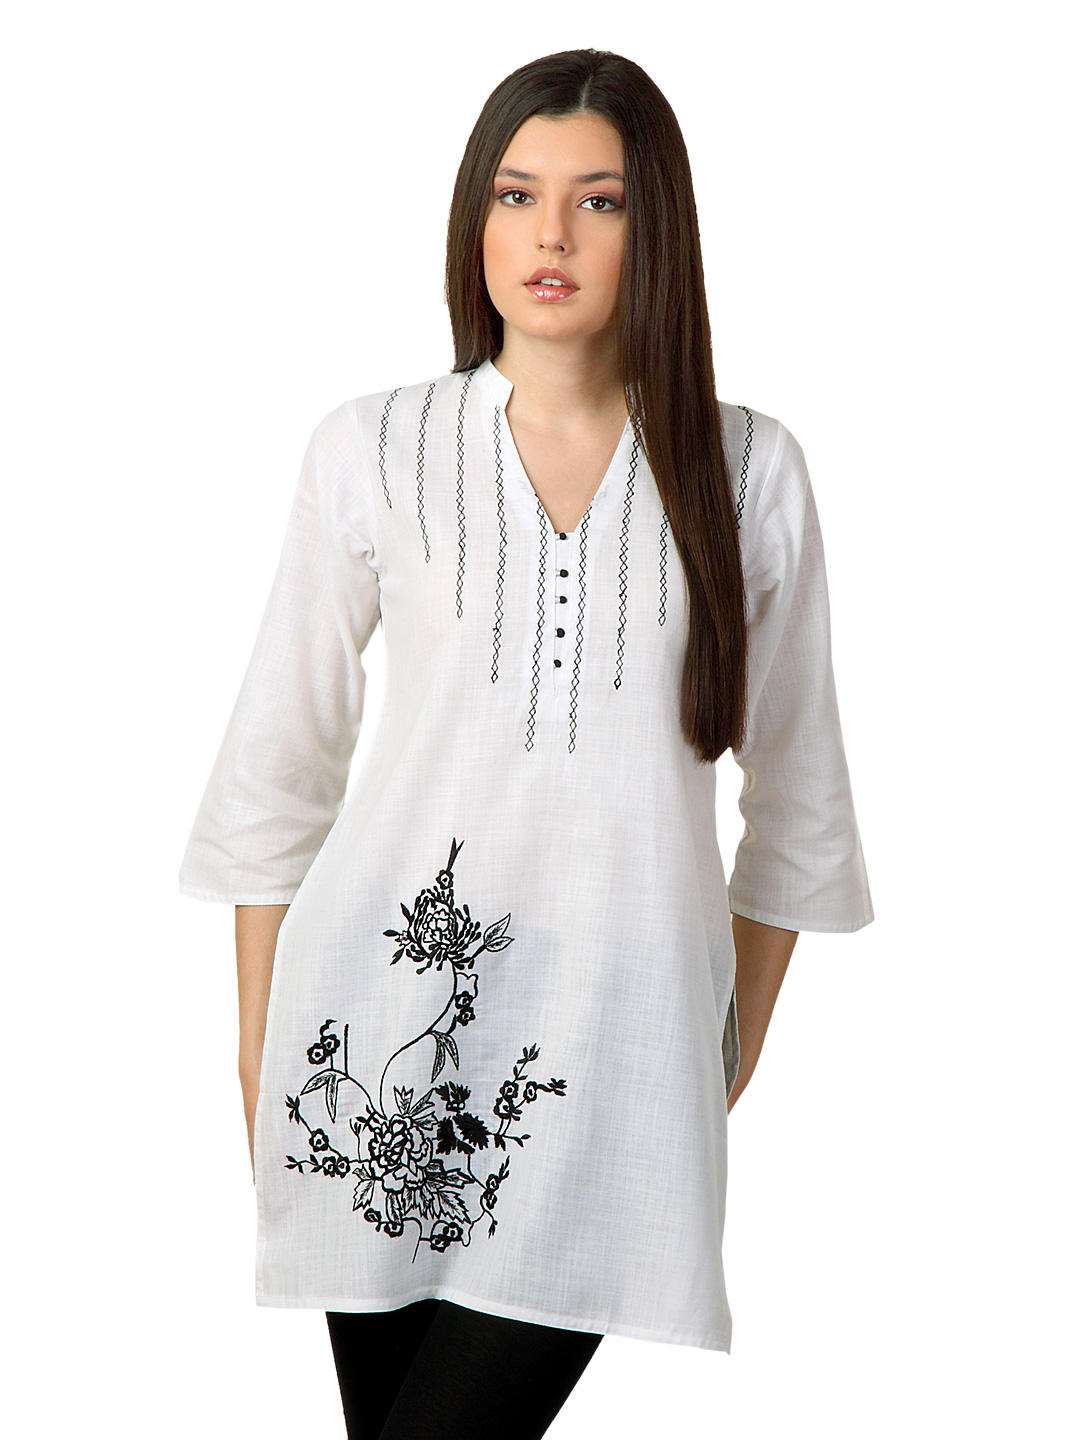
Aneri Women White Kurta
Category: Apparel / Topwear / Kurtas
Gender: Women
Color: White
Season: Summer 2012
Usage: Ethnic